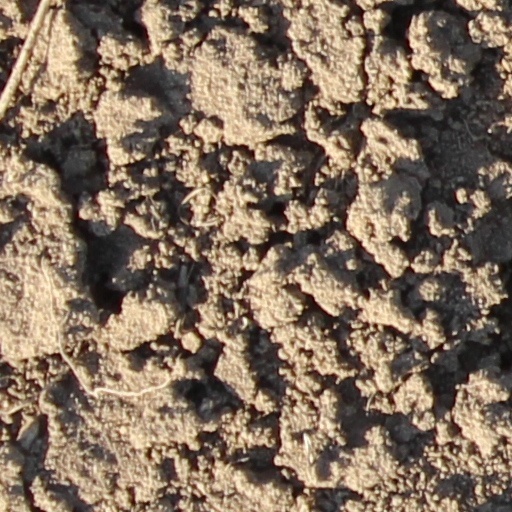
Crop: wheat